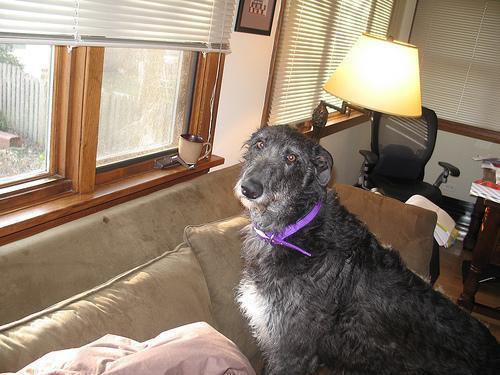
Scottish_deerhound